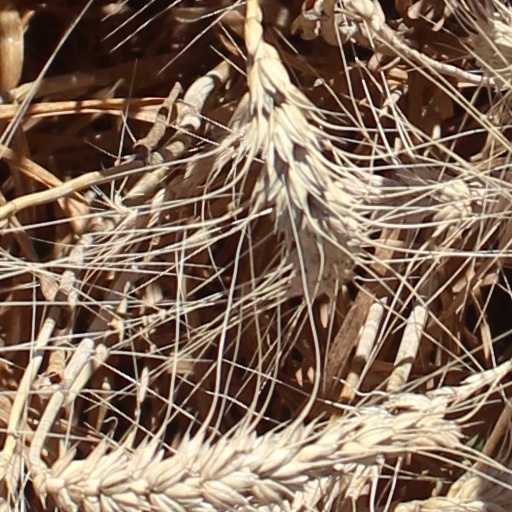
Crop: wheat